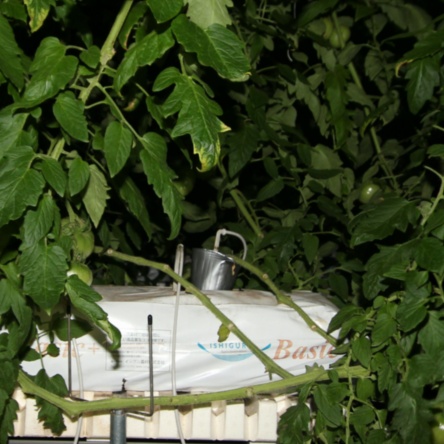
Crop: tomato